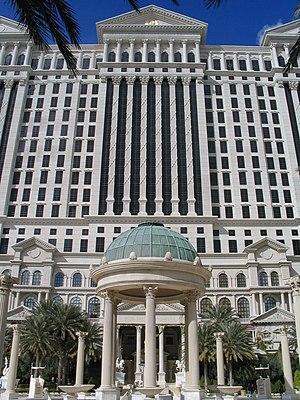
Le Caesars Palace est un important hôtel-casino situé entre le Bellagio et The Mirage sur le fameux Strip de Las Vegas, au Nevada. Le Caesars Palace fait partie du groupe Harrah's Entertainment.